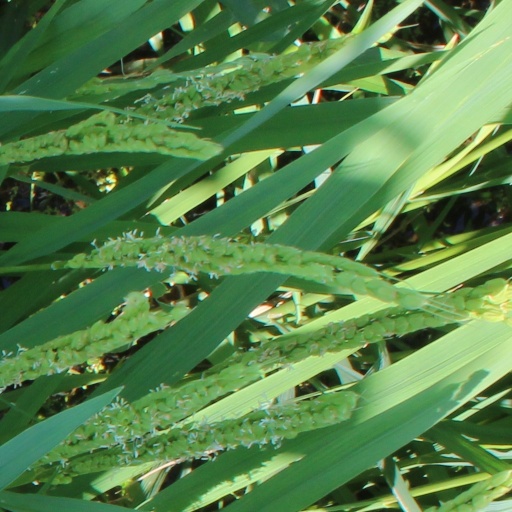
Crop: rice